Heartbalm tort

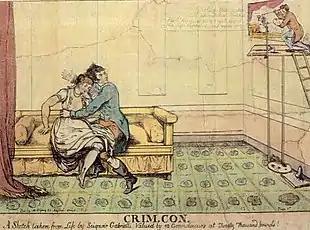
A schematic depiction of the tort of criminal conversation from 1807.

In the common law tradition, a heartbalm tort or heartbalm action is a civil action that a person may bring to seek monetary compensation for the end or disruption of a romantic or marital relationship. A heartbalm statute is a statute forbidding such actions.